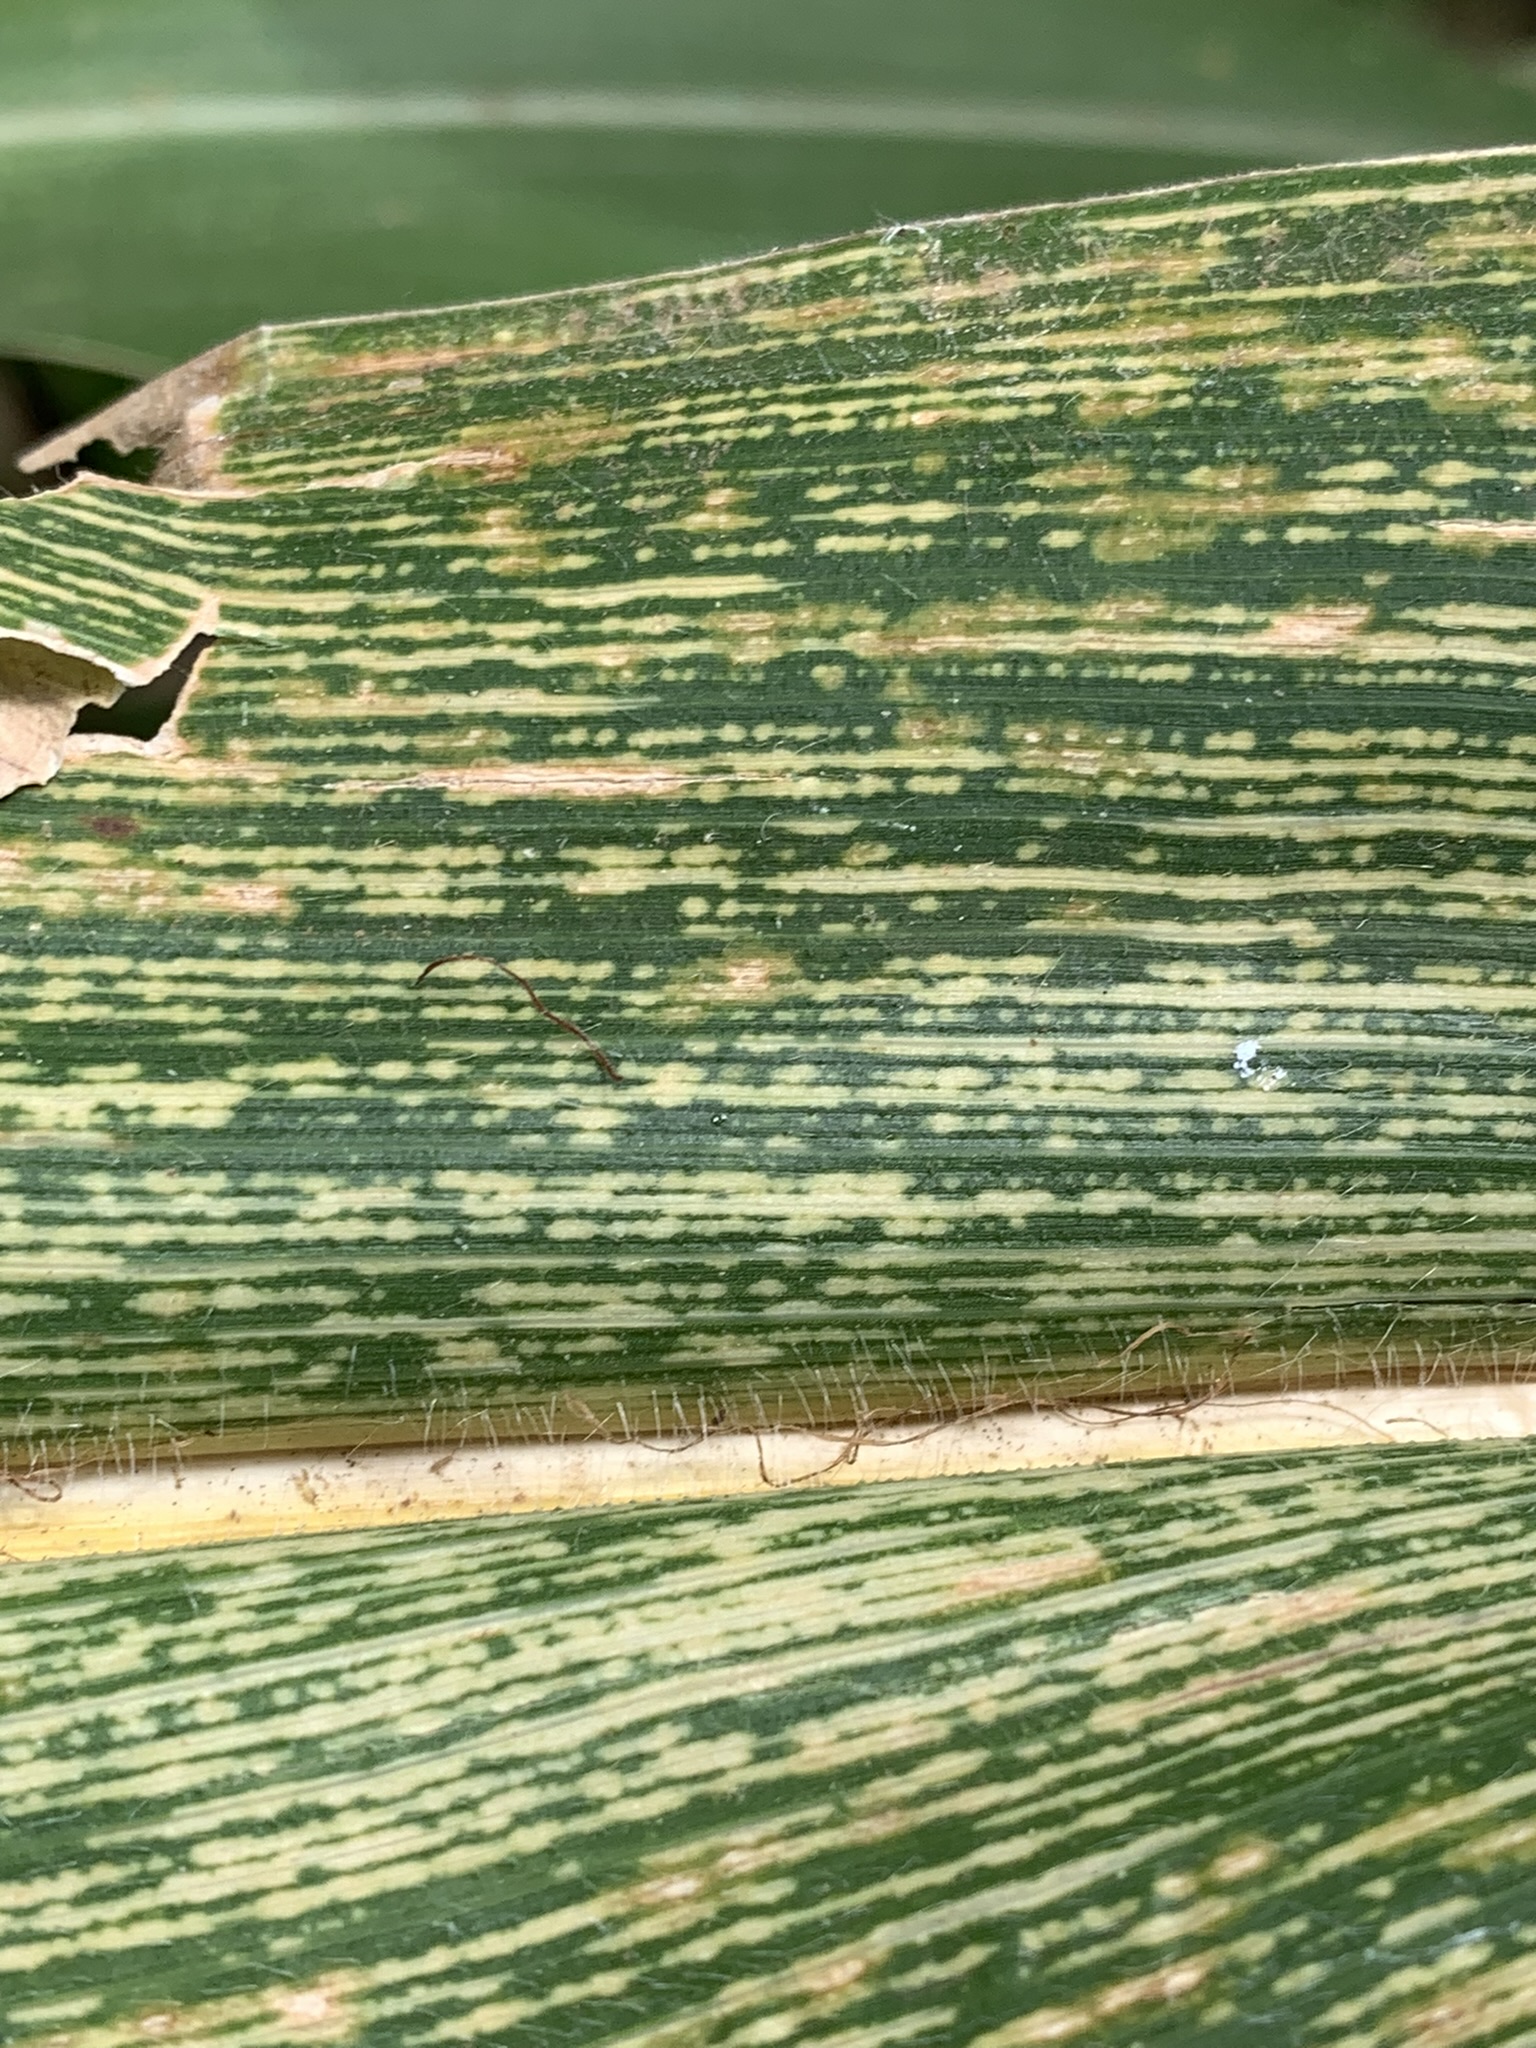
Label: MSV